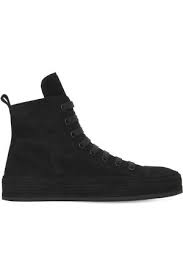
Label: Sneaker